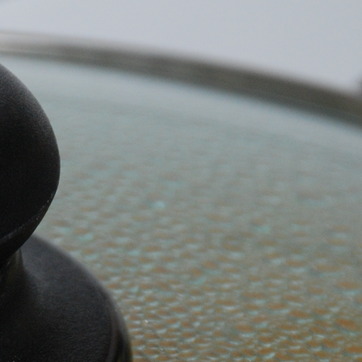
Material: glass